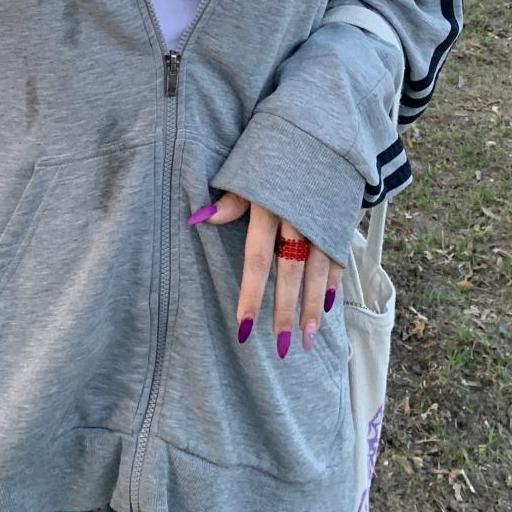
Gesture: no_gesture